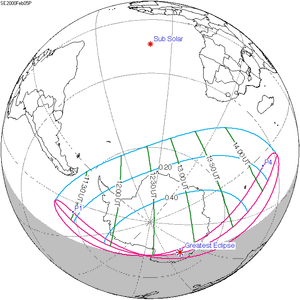
L'éclipse solaire du 5 février 2000 est une éclipse solaire partielle.